Hasekura Tsunenaga

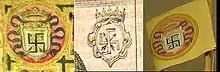
Hasekura's coat of arms in contemporary depictions

Hasekura Tsunenaga was born in year 2 of the Genki era (1571) in Ushū, Okitama-no-kōri, Nagai-sō, Tateishi-mura (now part of modern day Yonezawa in Yamagata Prefecture. He was the son of, who had ancestral ties with Emperor Kanmu. He was a mid-level noble samurai in the Sendai Domain in northern Japan who had the opportunity to directly serve the daimyō, Date Masamune, and received an annual stipend of 1200 koku. He spent his young adulthood at Kamitate Castle that was constructed by his grandfather Hasekura Tsunemasa. The place of origin of the family name "Hasekura" was Hasekura Village, now Hasekura Ward in Kawasaki City.